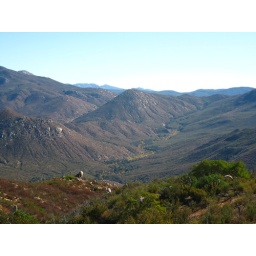
King canyon near Viejas mountain